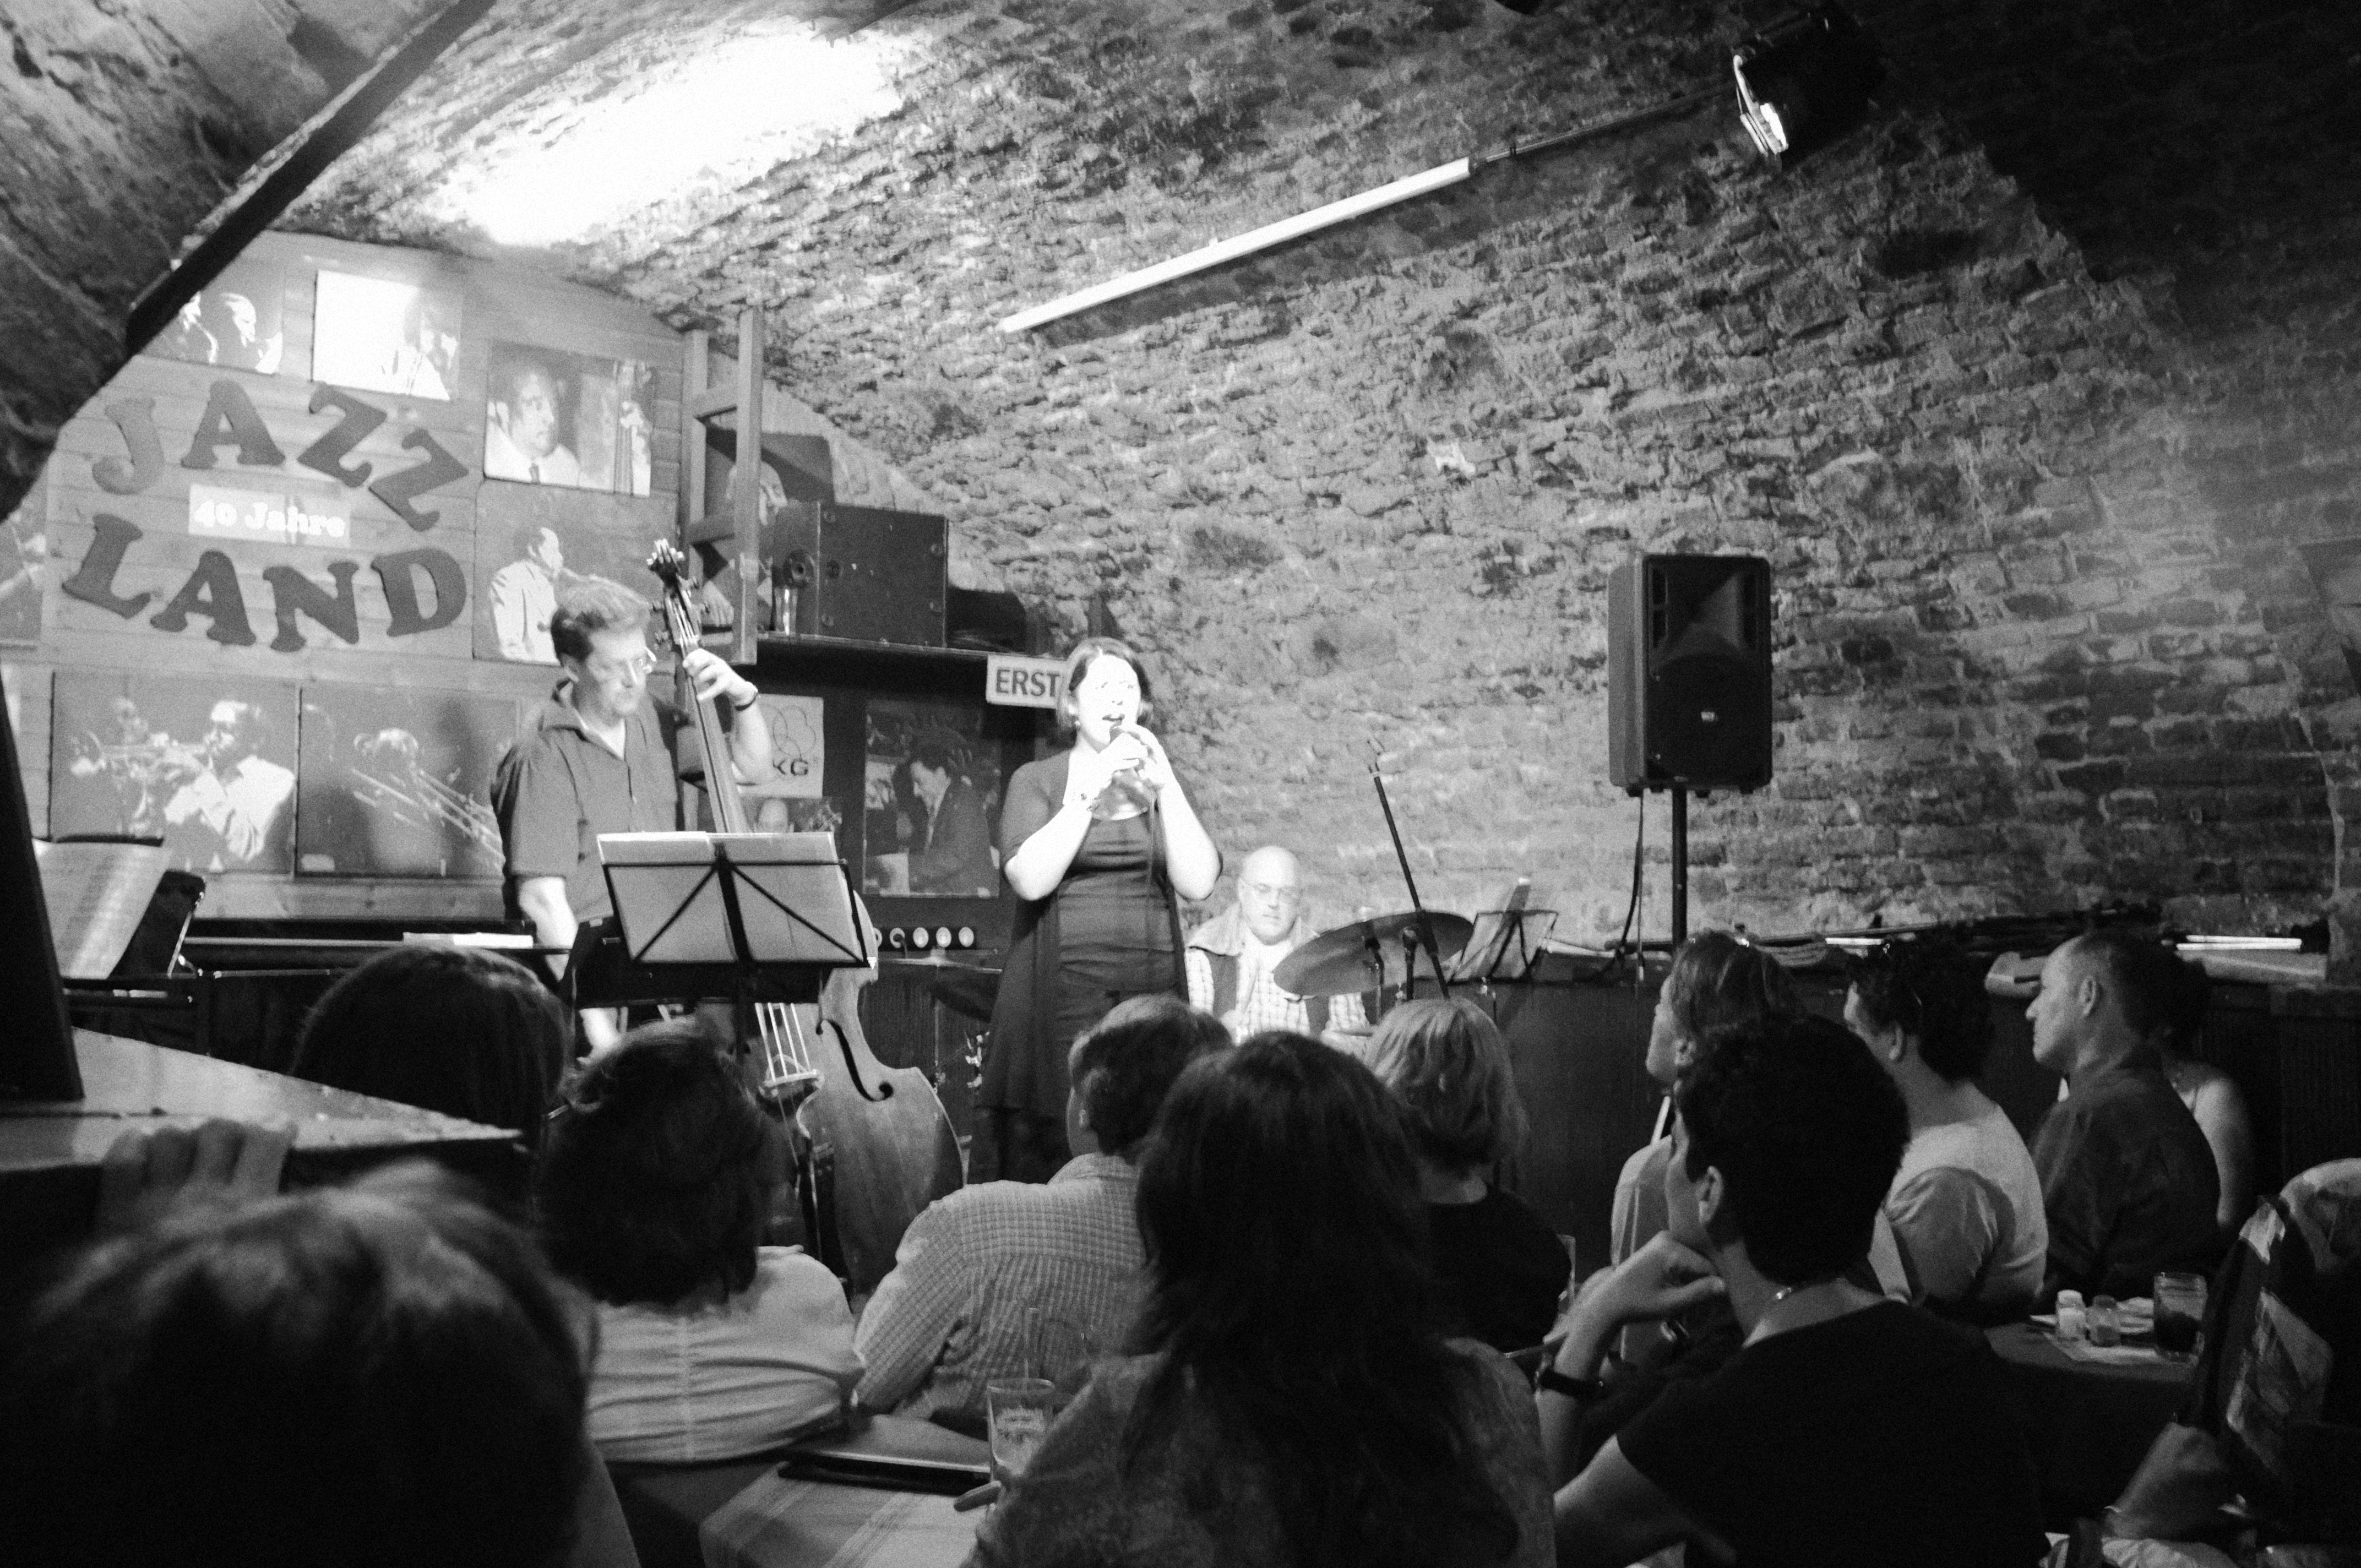
music, black and white, street, photography, urban, crowd, fujifilm, musician, monochrome, bw, blackwhite, stage, jazz, vienna, performance, x100, fuji, wien, entertainment, finepixx100, monochrome photography